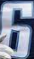
Number: 6